Maldivian Air Taxi

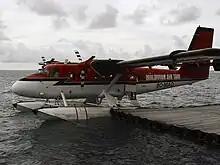
Flight 8Q-MAO (in Kenn Borek Air colours) preparing for boarding.

Maldivian Air Taxi (MAT) was a domestic carrier in the Maldives and was one of the largest seaplane operators in the world, operating over 500 flights a week during the peak tourist season. Beginning in November 1993 with two aircraft, MAT grew in direct response to the opening of newly developed resorts that require seaplane transport services for their guests.